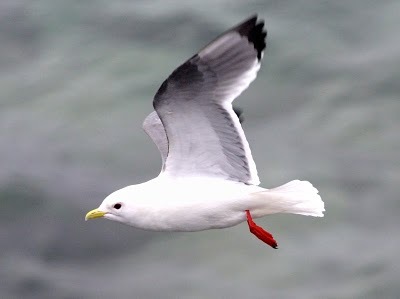
this bird is nearly all white with black tips on its secodaries and orange feet.
a medium sized flying bird with long black and grey curved wing feathers, an all white body, and a short curved beak.
this large white bird has a curved yellow beak, orange feet and black tipped wing feathers.
this is a white bird with grey wings, orange feet and a yellow beak.
a medium white bird with a short yellow bill and orange feet.
this bird is white with grey and has a long, pointy beak.
this bird has a yellow, curved beak, bright red feet and tarus, white body and tail, with grey and white wings.
this white bird has grey and black on its wings, a yellow beak and orange feet.
this bird has wings that are white and grey and has red feet
this bird has a yellow pointed bill, with dark orange feet.
Species: Red Legged Kittiwake